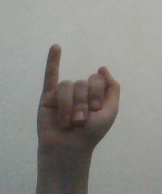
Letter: meem